Gildo De Stefano

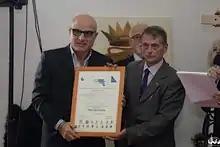
Gildo De Stefano receives the Campania Felix International Journalism Award from the president of the jury

He collaborates with the Foundation for the "Encyclopedia Italiana Treccani" for African-American voices and other international journals as the Canadian "CODA magazine".